Pinxton Porcelain

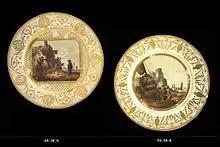
Two plates, c. 1816, painted by J. Hewlett (died 1836)

There is continued interest in Pinxton Porcelain and a group was formed in 1996 of people interested in this factory and its wares. The society has published a number of publications and organised exhibitions. The cabaret teapot illustrated was made at the Pinxton Porcelain factory and shows Brookhill Hall which was a home of John Coke. This cabaret teapot is part of the collection of Pinxton porcelain at Derby Museum, England.